Quaranjavirus

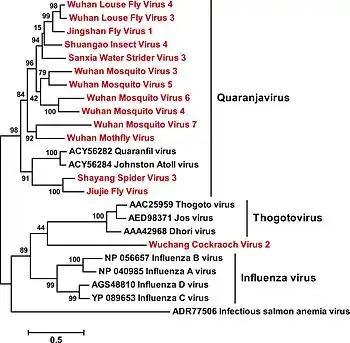
Phylogenic tree showing Quaranfil virus, Johnston Atoll virus, putative arthropod strains (red) and selected orthomyxoviruses

Lake Chad virus was isolated in 1969 from a vitelline masked weaver bird ("Ploceus vitellinus") from Lake Chad in Nigeria, and has yet to be isolated elsewhere. The virus causes severe disease in mice under laboratory conditions. It is most closely related to Quaranfil virus.